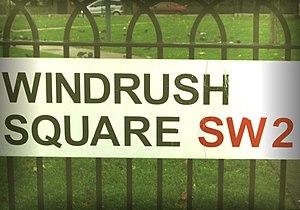
La communauté afro-caribéenne du Royaume-Uni désigne la population noire britannique originaire des Antilles britanniques, qui était elle-même descendante des personnes amenées d'Afrique aux Amériques en tant qu’esclaves entre le XVIᵉ siècle et le XIXᵉ siècle.